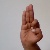
The image shows a hand gesture representing the letter 'F' in Indian Sign Language.